Lithuanian auksinas

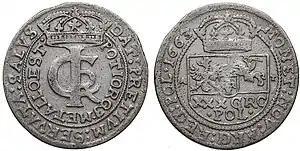
Polish tymf

In 1666, during the Russo-Polish War (1654–67), an experimental auksinas was minted at the Lithuanian Mint. It was a silver coin of very low quality: silver was only about 50% of its mass. It measured about in diameter and weighted about . Officially, it was worth 30 groschens, while its real value was only about 12 groschens. It was equivalent to the so-called coins minted at the Bydgoszcz Mint in 1663–66. The only difference was in the coat of arms on the reverse: instead of the coat of arms of the Commonwealth, it showed only the Lithuanian vytis. The obverse had the royal monogram ICR (Ioannes Casimirus Rex for John II Casimir Vasa) and a patriotic slogan DAT PRETIVM SERVATA SALVS POTIOR Q(am) METALLO EST (rescue of the homeland is valued more than metal), while the averse (reverse) had MONET(a) NOV(a) ARG(entea) LITVANIA(e) (new silver Lithuanian coin). This auksinas was never mass-produced and the only surviving specimen is kept by the Hermitage Museum in Saint Petersburg.